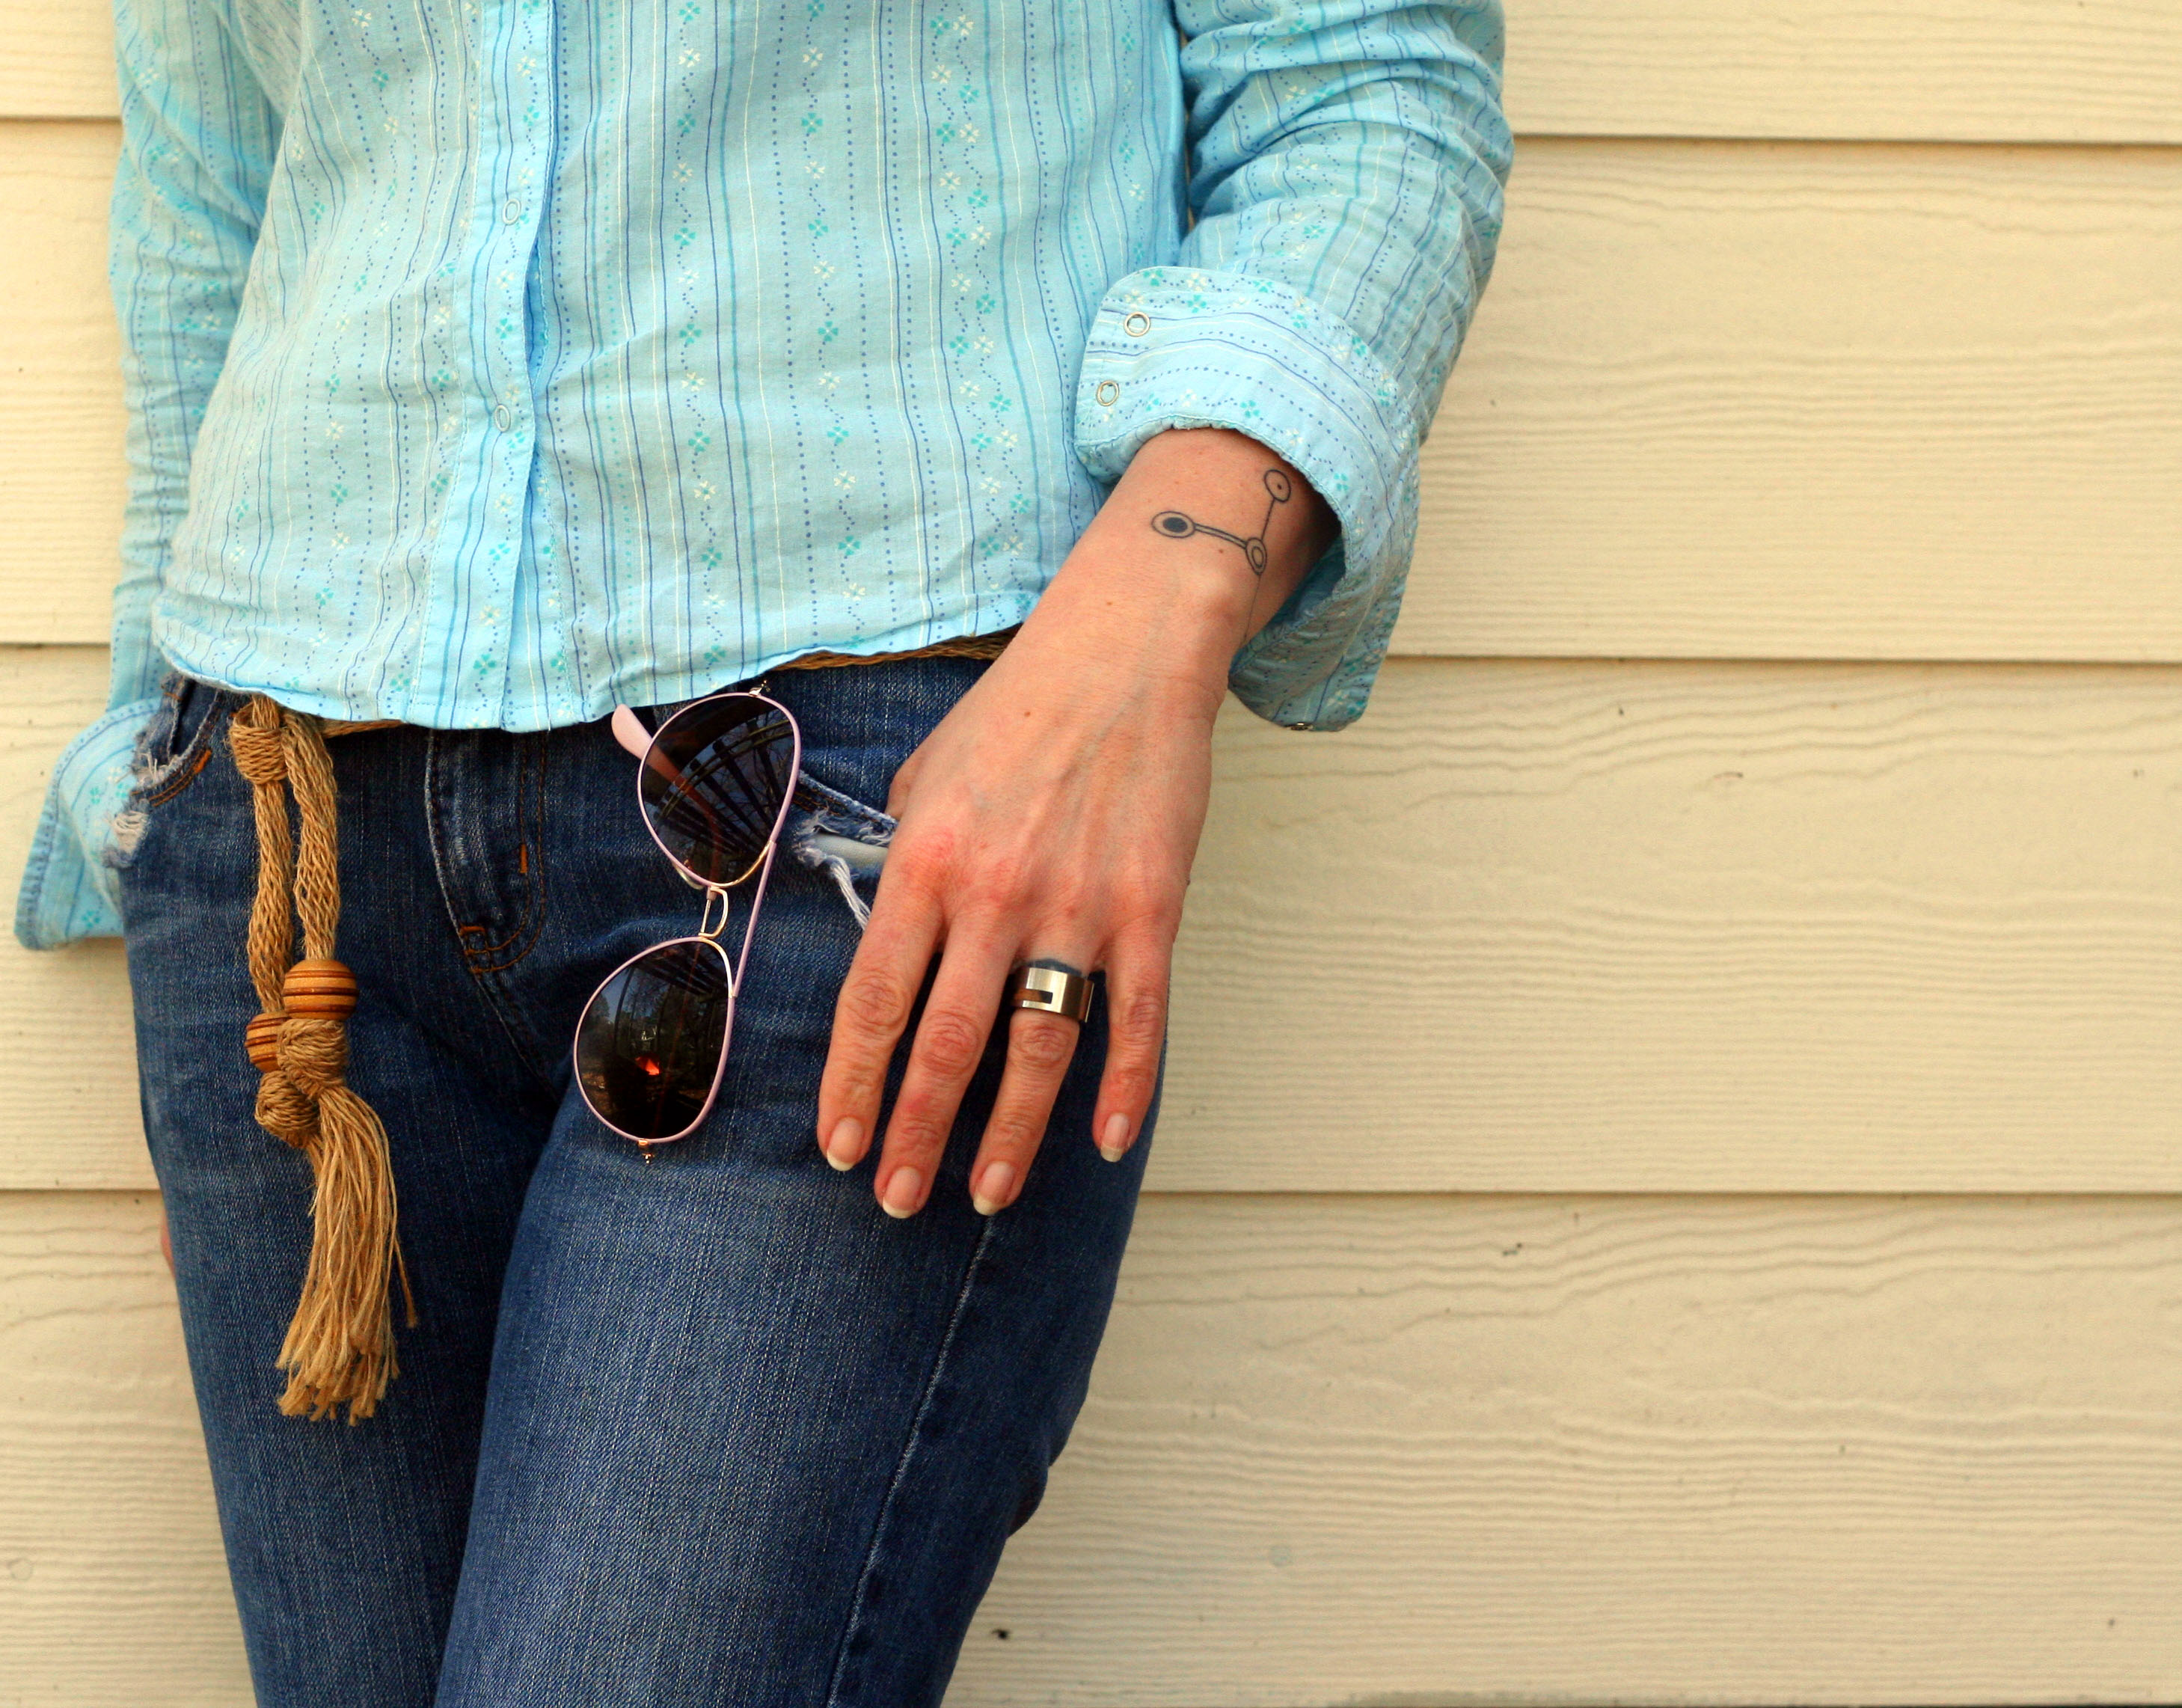
clothing, jeans, trousers, hand, outerwear, shoe, tartan, arm, shoulder, sunglasses, neck, dress shirt, street fashion, waist, sleeve, plaid, grey, denim, finger, collar, knee, dress, thigh, leather jacket, eyewear, trunk, abdomen, wrist, nail, blazer, belt, pattern, jewellery, formal wear, electric blue, human leg, pocket, magenta, fashion design, t shirt, sportswear, bag, bracelet, leather, button, fashion accessory, sitting, top, fashion model, fur, little black dress, photo shoot, Luggage and bags, ankle